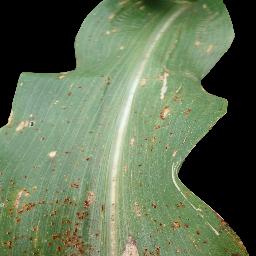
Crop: corn
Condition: (maize)_common_rust